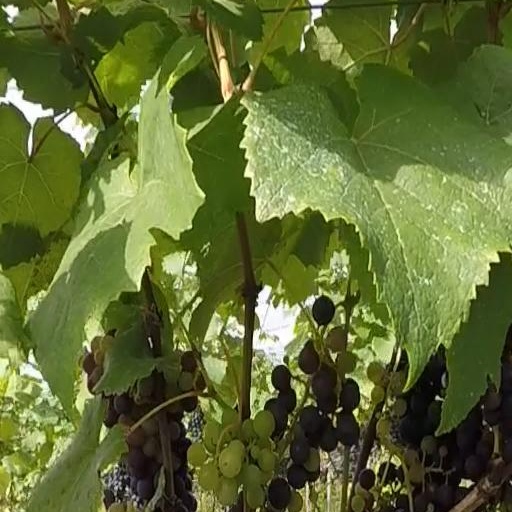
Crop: grape